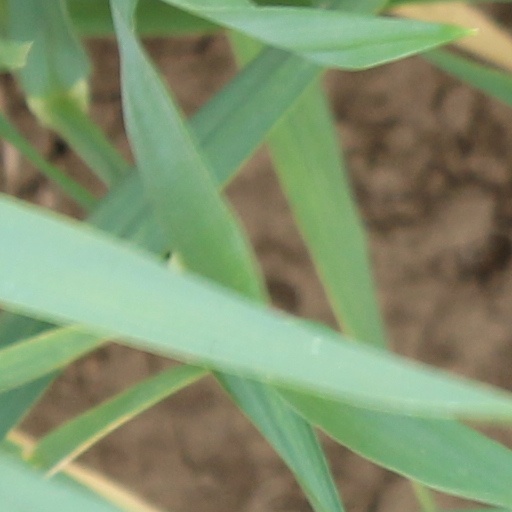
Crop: wheat